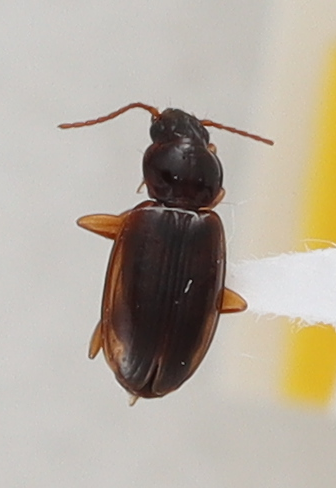
Scientific name: Trechus obtusus
Plot: 14
Trap: W
Collected: 20201013